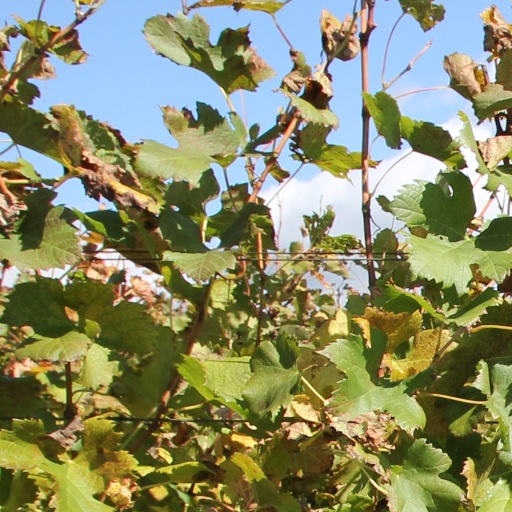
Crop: grape